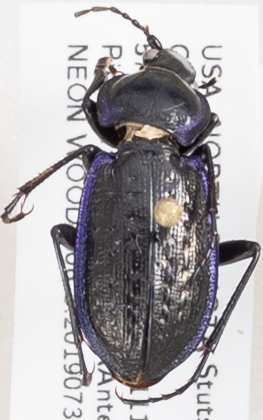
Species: Carabus serratus
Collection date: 2019-07-30
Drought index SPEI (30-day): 0.922
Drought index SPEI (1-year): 1.034
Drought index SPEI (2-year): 0.8